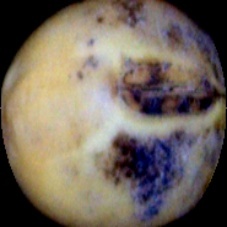
Label: Spotted